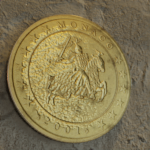
Coin value: 50cents
Country: mo
Edition: 2001